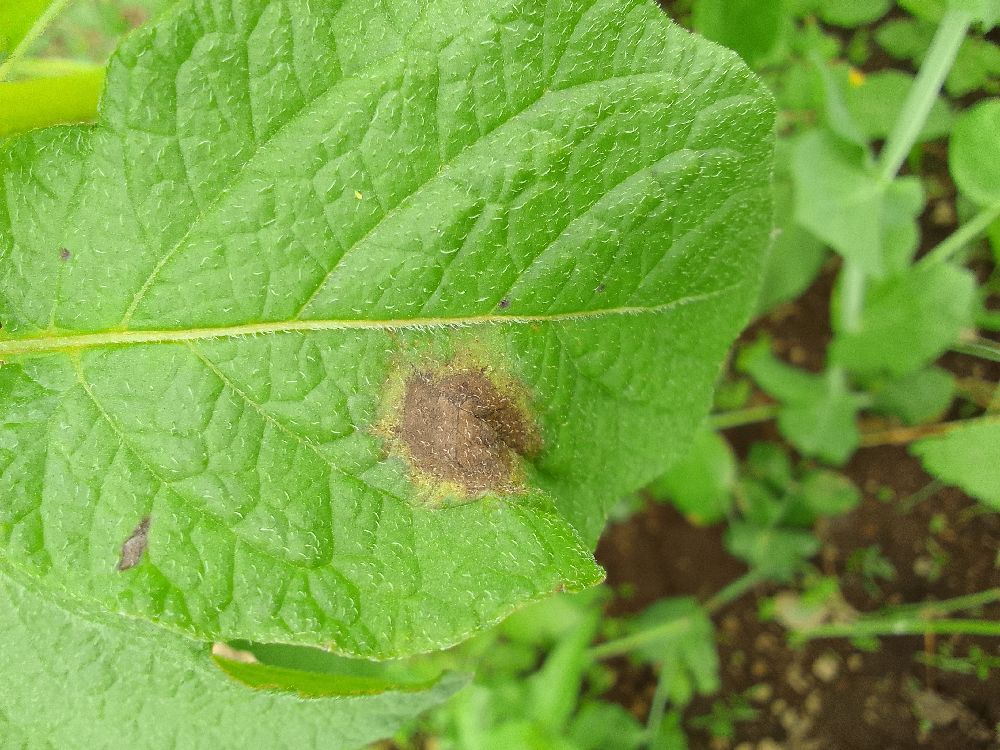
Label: Late blight